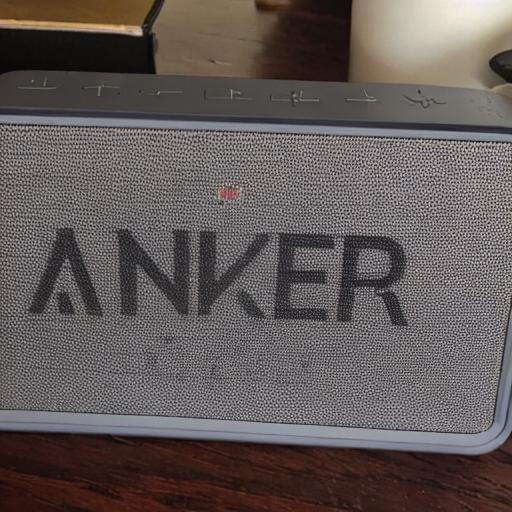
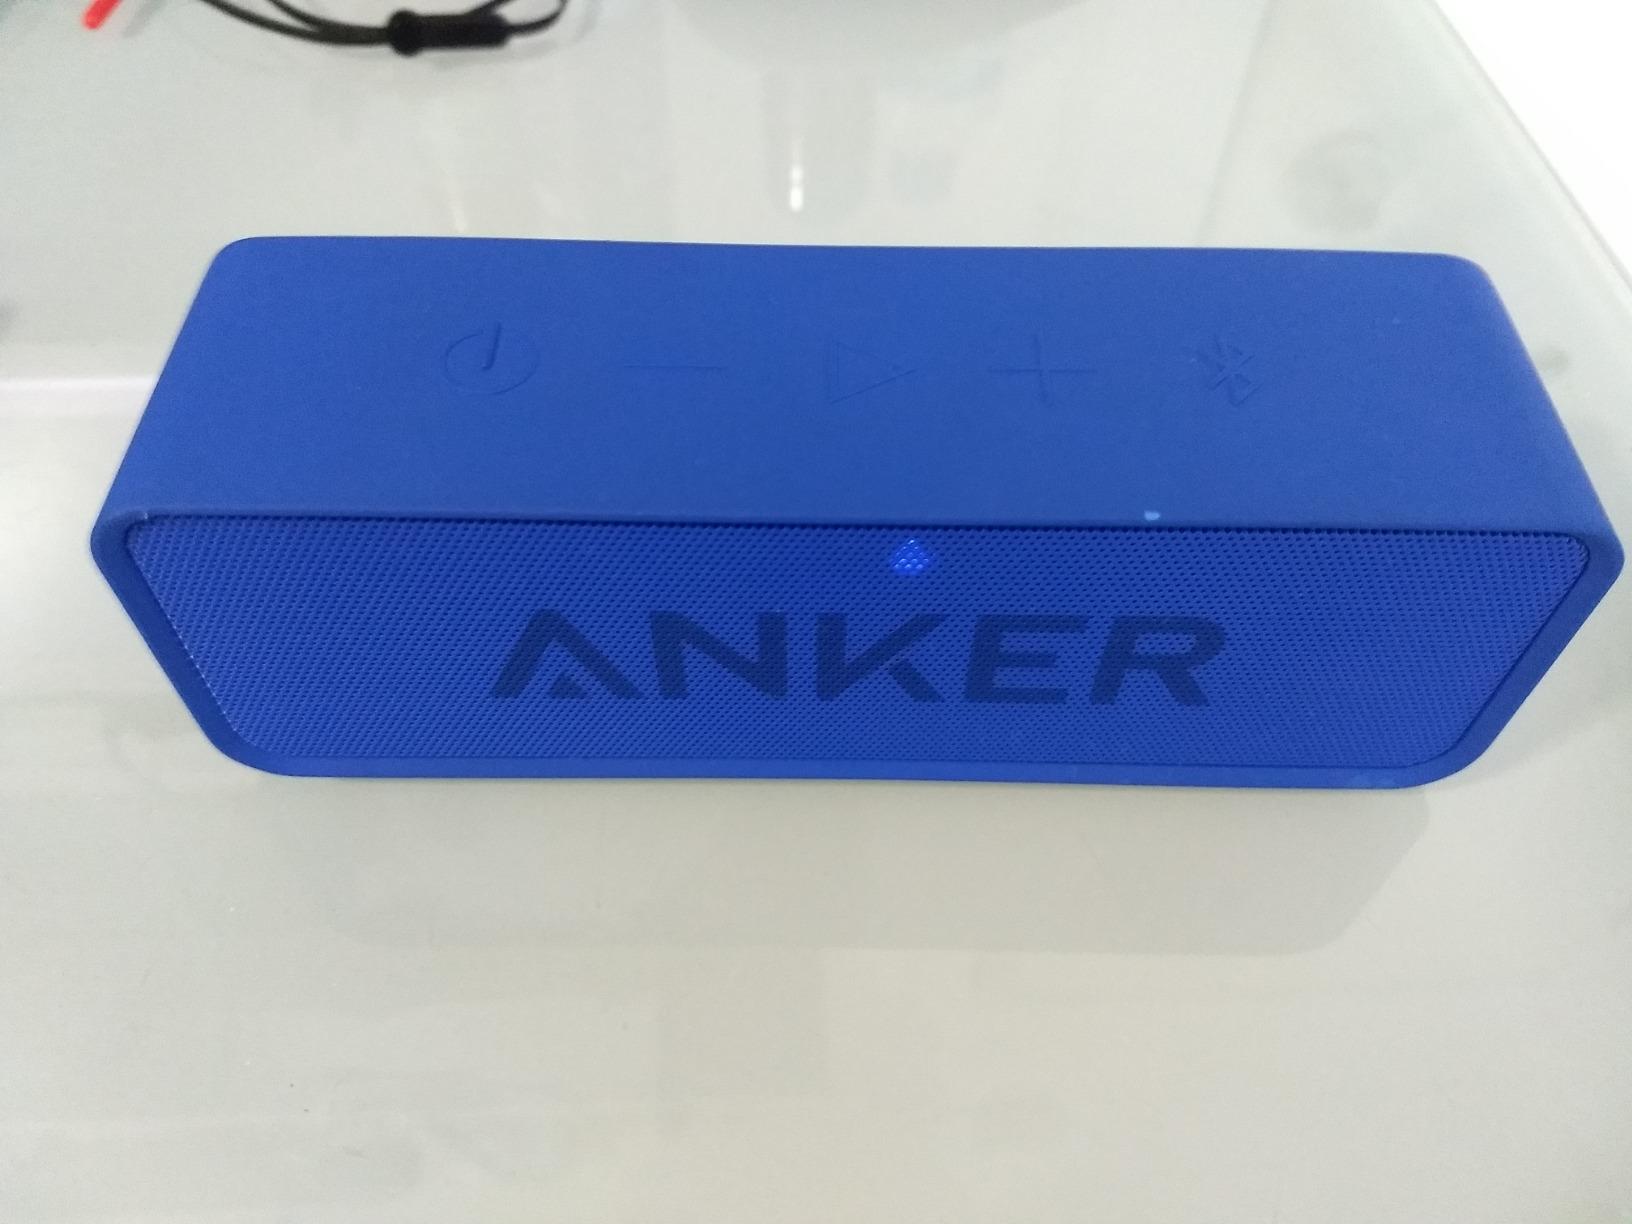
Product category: speaker
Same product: no